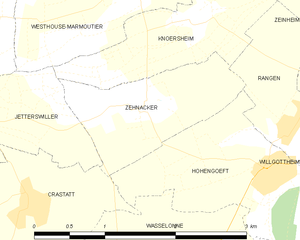
Carte des communes françaises